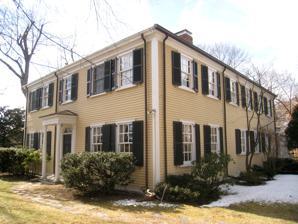
Building: Joseph Holmes House
Country: United States of America
Year built: 1801
Historic house in Massachusetts, United States United States historic place Joseph Holmes House U.S. National Register of Historic Places Show map of Massachusetts Show map of the United States Location Cambridge, Massachusetts Coordinates 42°22′18″N 71°8′24″W / 42.37167°N 71.14000°W / 42.37167; -71.14000 Built 1801 Architect Holmes, John Architectural style Federal MPS Cambridge MRA NRHP reference No. 83000808 Added to NRHP June 30, 1983 The Joseph Holmes House is an historic house at 144 Coolidge Hill Street in Cambridge, Massachusetts .  The 2 + 1 ⁄ 2 -story wood-frame house was built in 1801 by John Holmes, father of Joseph Holmes.  It was originally located on Appian Way in Harvard Square , and was moved to its present location in 1929, at which time an ell was also added.  It is a well-preserved yet unpretentious Federal-style house, a rarity in "Old Cambridge", where such houses were once quite common.  This house is not particularly pretentious, with a five-bay facade and center entrance, and is set sideways on its narrow lot. The house was listed on the National Register of Historic Places in 1983. See also National Register of Historic Places listings in Cambridge, Massachusetts References